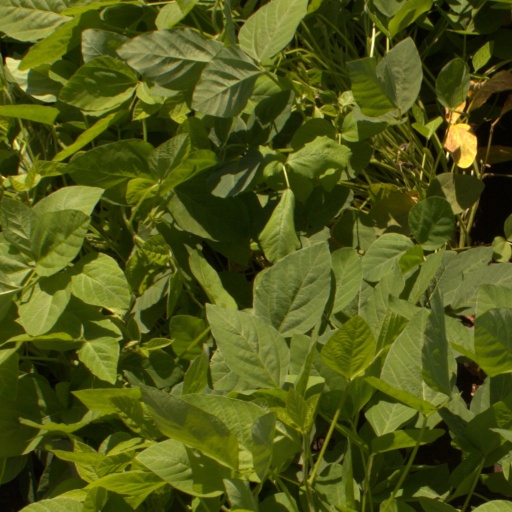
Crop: soybean